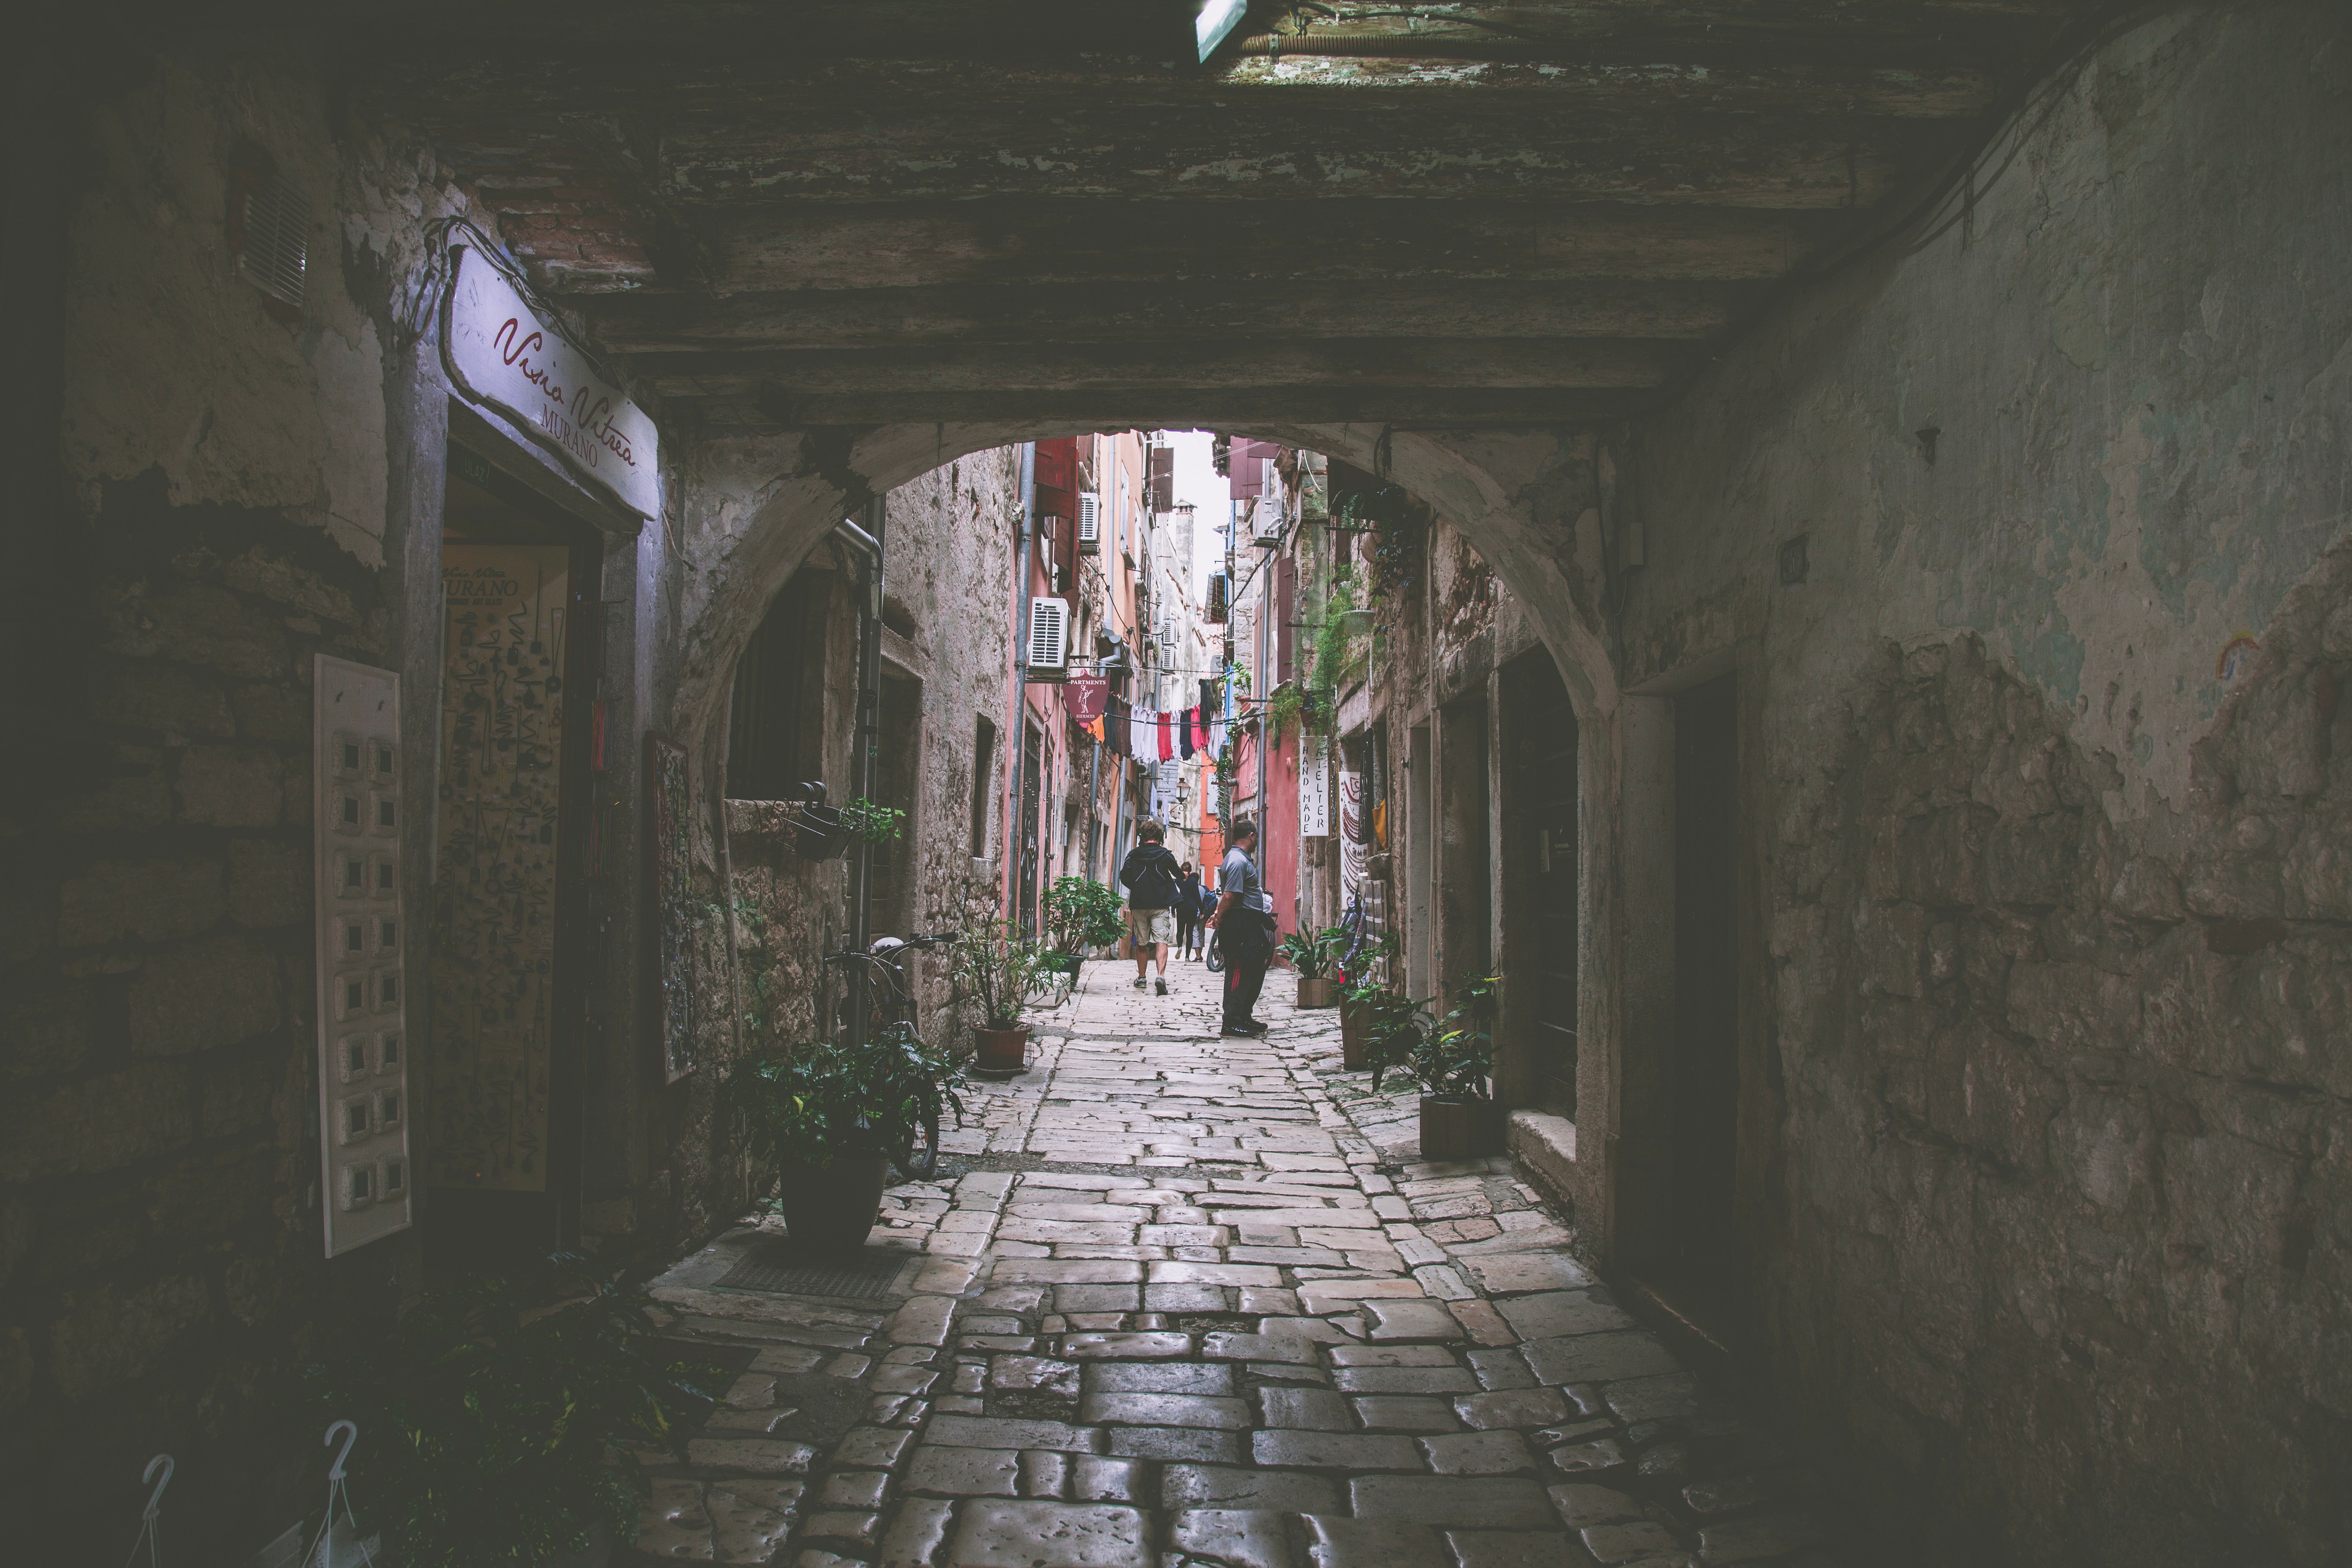
alley, infrastructure, road, street, building, tunnel, walkway, darkness